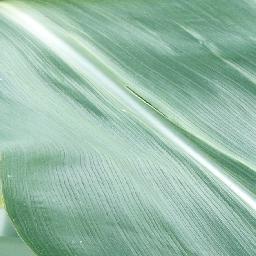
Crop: corn
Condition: (maize)_healthy